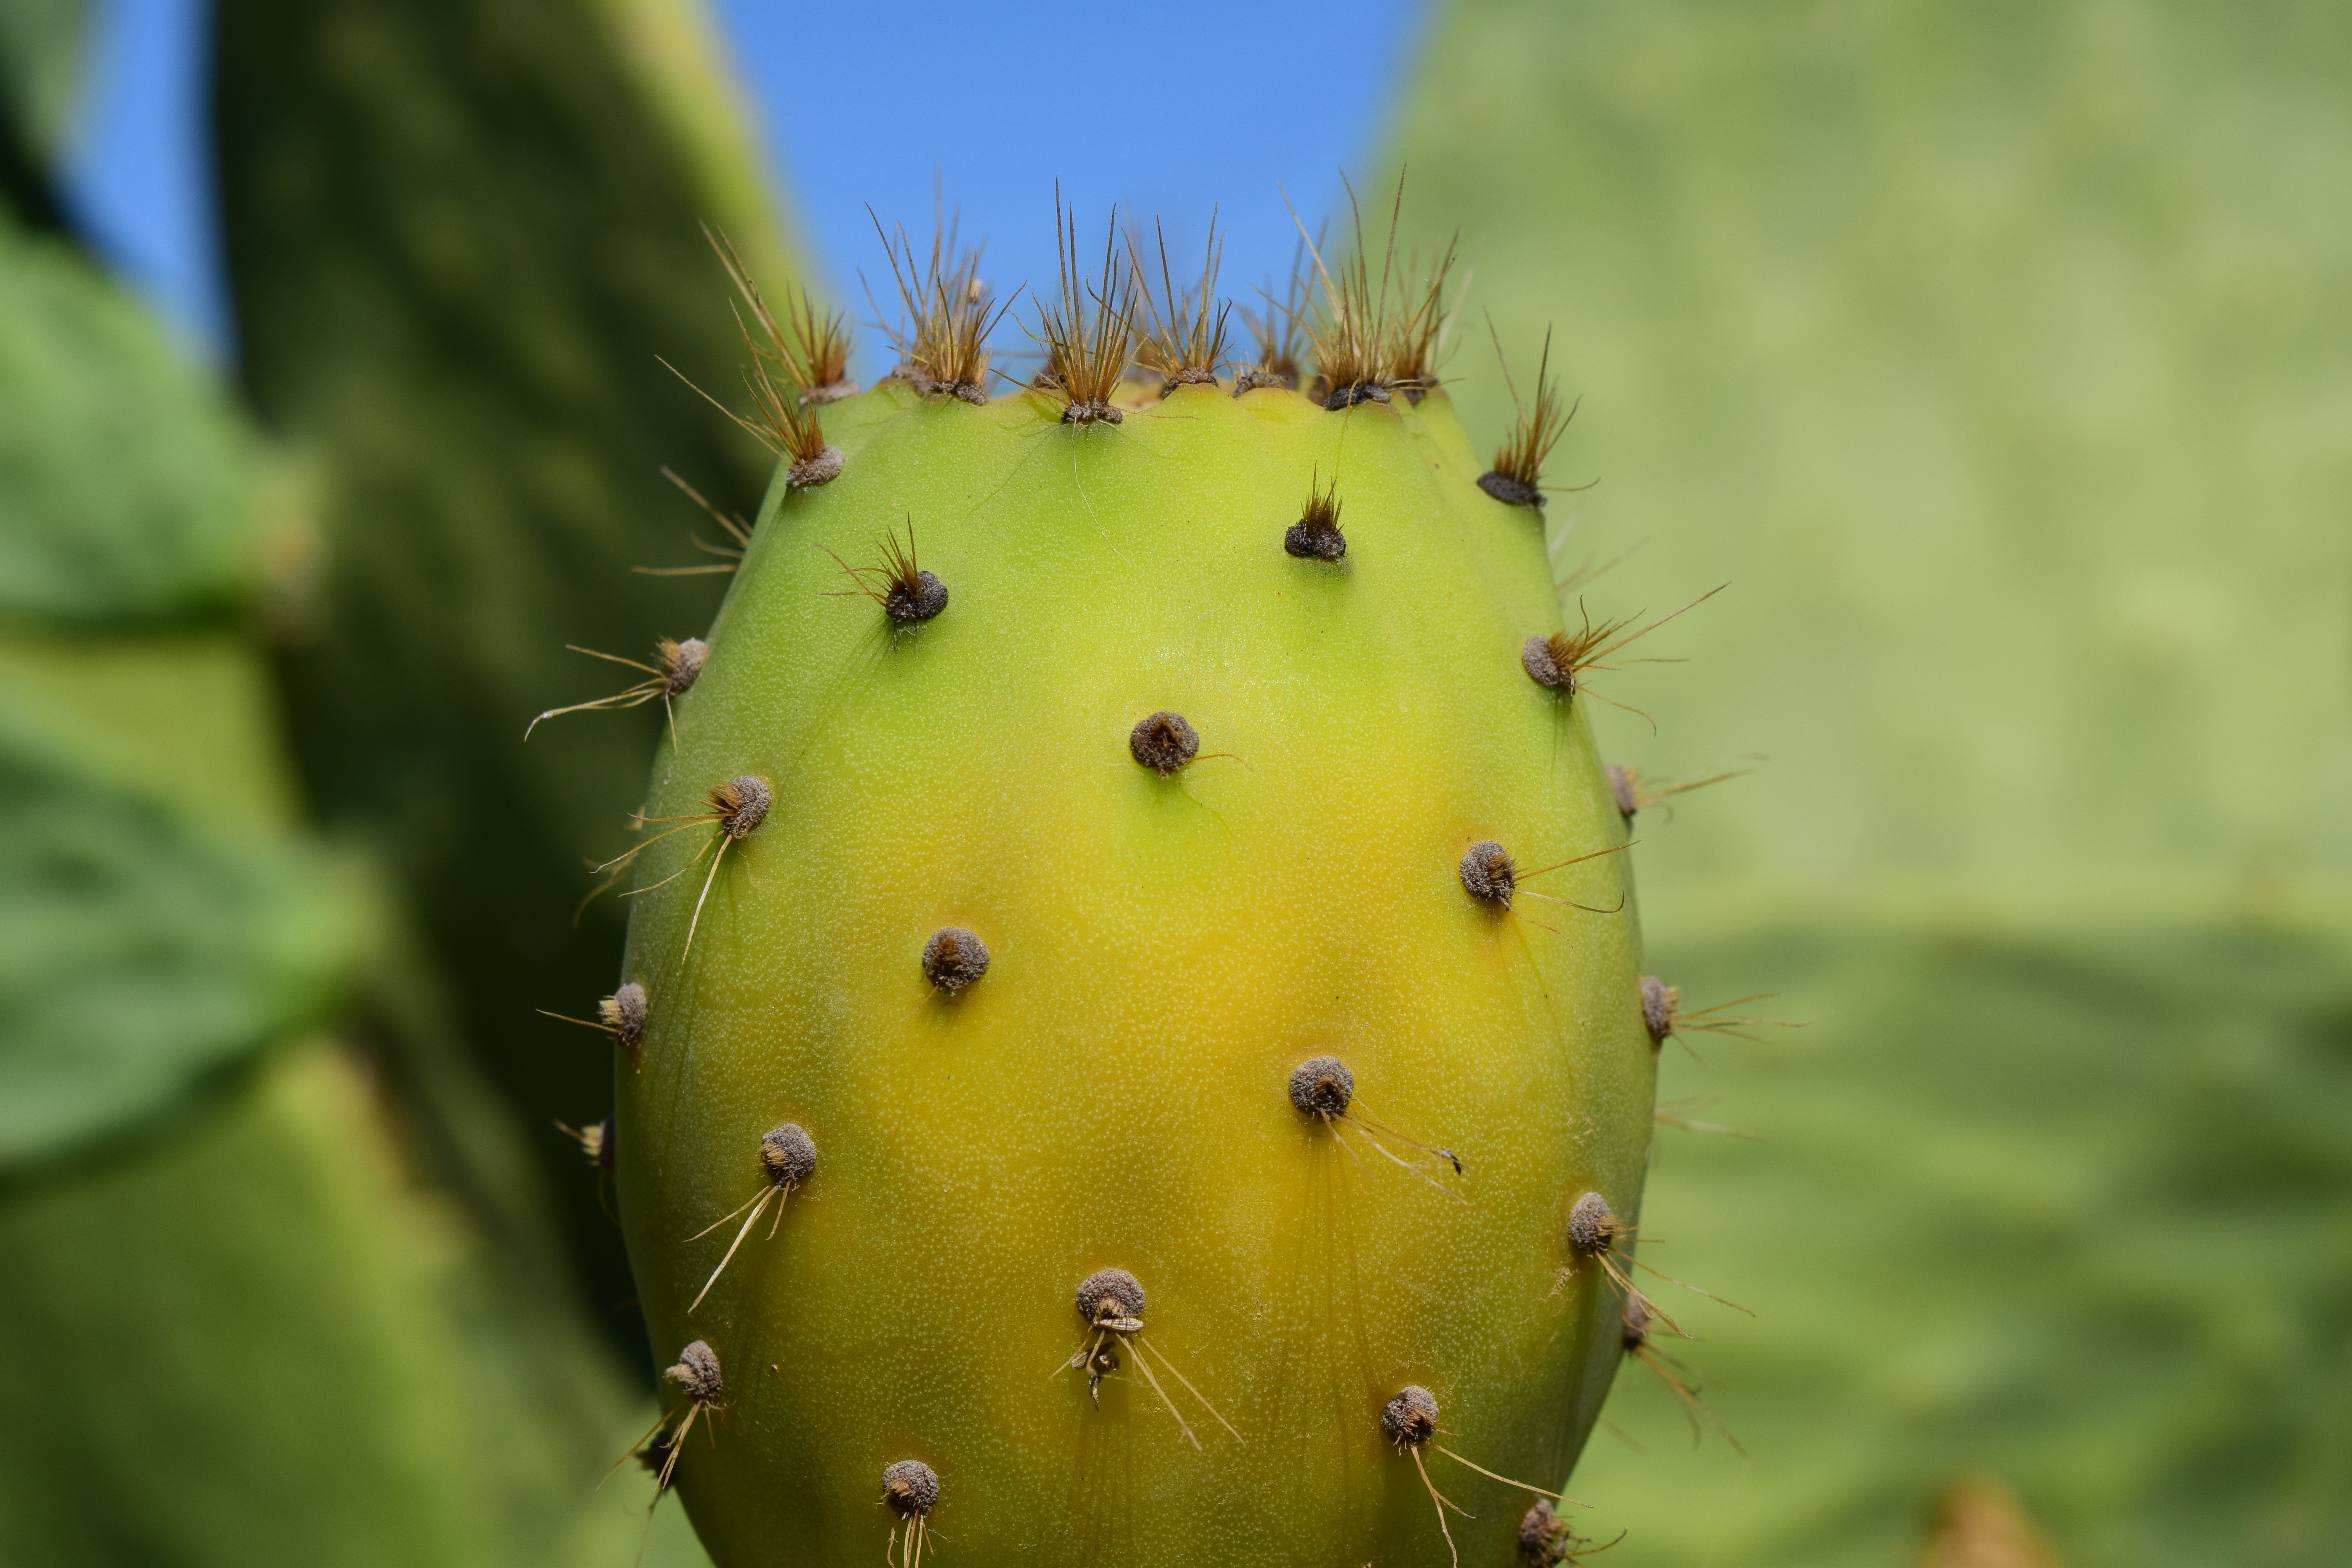
blossom, prickly, cactus, plant, fruit, flower, bloom, summer, ripe, food, green, mediterranean, produce, botany, flora, close up, cactaceae, fruits, edible, caryophyllales, spur, macro photography, flowering plant, prickly pear, cactus greenhouse, ficus indica, plant stem, land plant, thorns spines and prickles, hedgehog cactus, nopal, barbary fig, eastern prickly pear